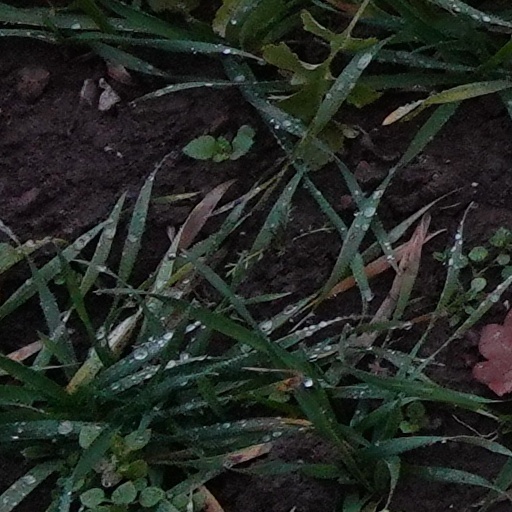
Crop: wheat